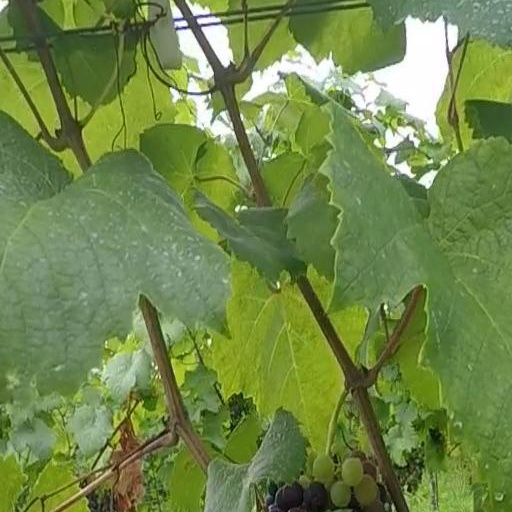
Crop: grape